Lympne light aircraft trials

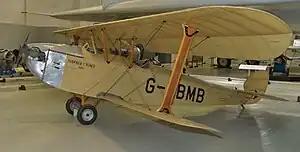
The 1926 winner, Hawker Cygnet "G-EBMB", in 2008

Prize winners So the factory entered Hawker Cygnet, flown by Paul Bulman took the £3,000 winner's prize, the RAE Aero Club Cygnet flown by J.S. Chick the £1,500 for second place and the Bristol Brownie £500 for third. All three aircraft used the Cherub engine. If placings had been determined by fuel consumed rather than the figure of merit, the order would have been unchanged, and Bulman flew his Cygnet significantly faster (68.36 mph or 101.0 km/h) over the 1,994 miles of the course than anyone else.